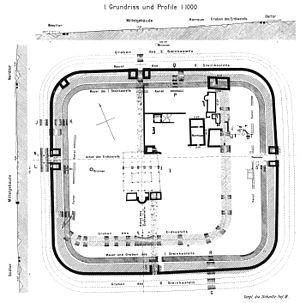
On entend par chute du limes de Germanie l'abandon par les Romains vers le milieu du IIIᵉ siècle du limes de Germanie qu'ils avaient construit depuis le Iᵉʳ siècle, ainsi que leur retraite de ce territoire d'empire vers l'arrière-pays à ce moment-là.